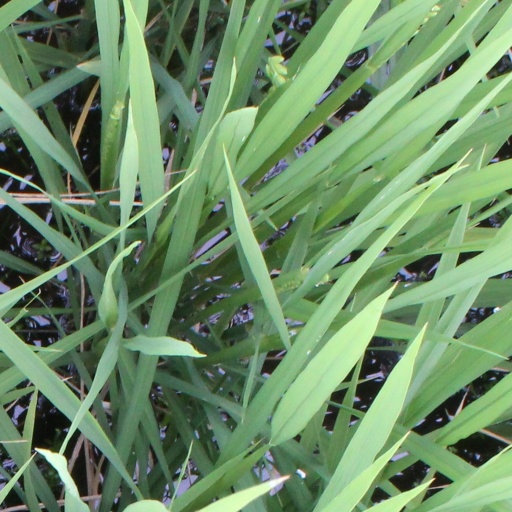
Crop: rice